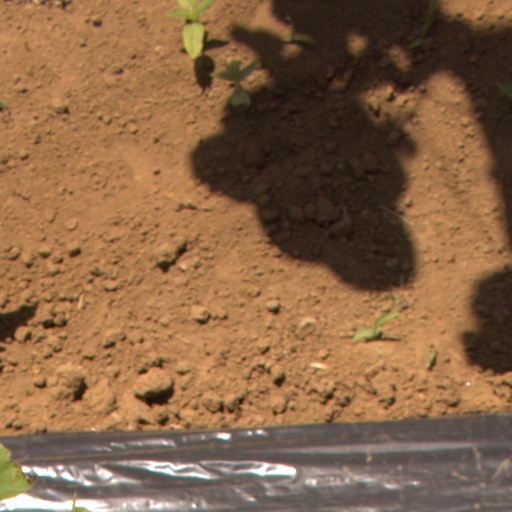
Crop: Jerusalem artichoke